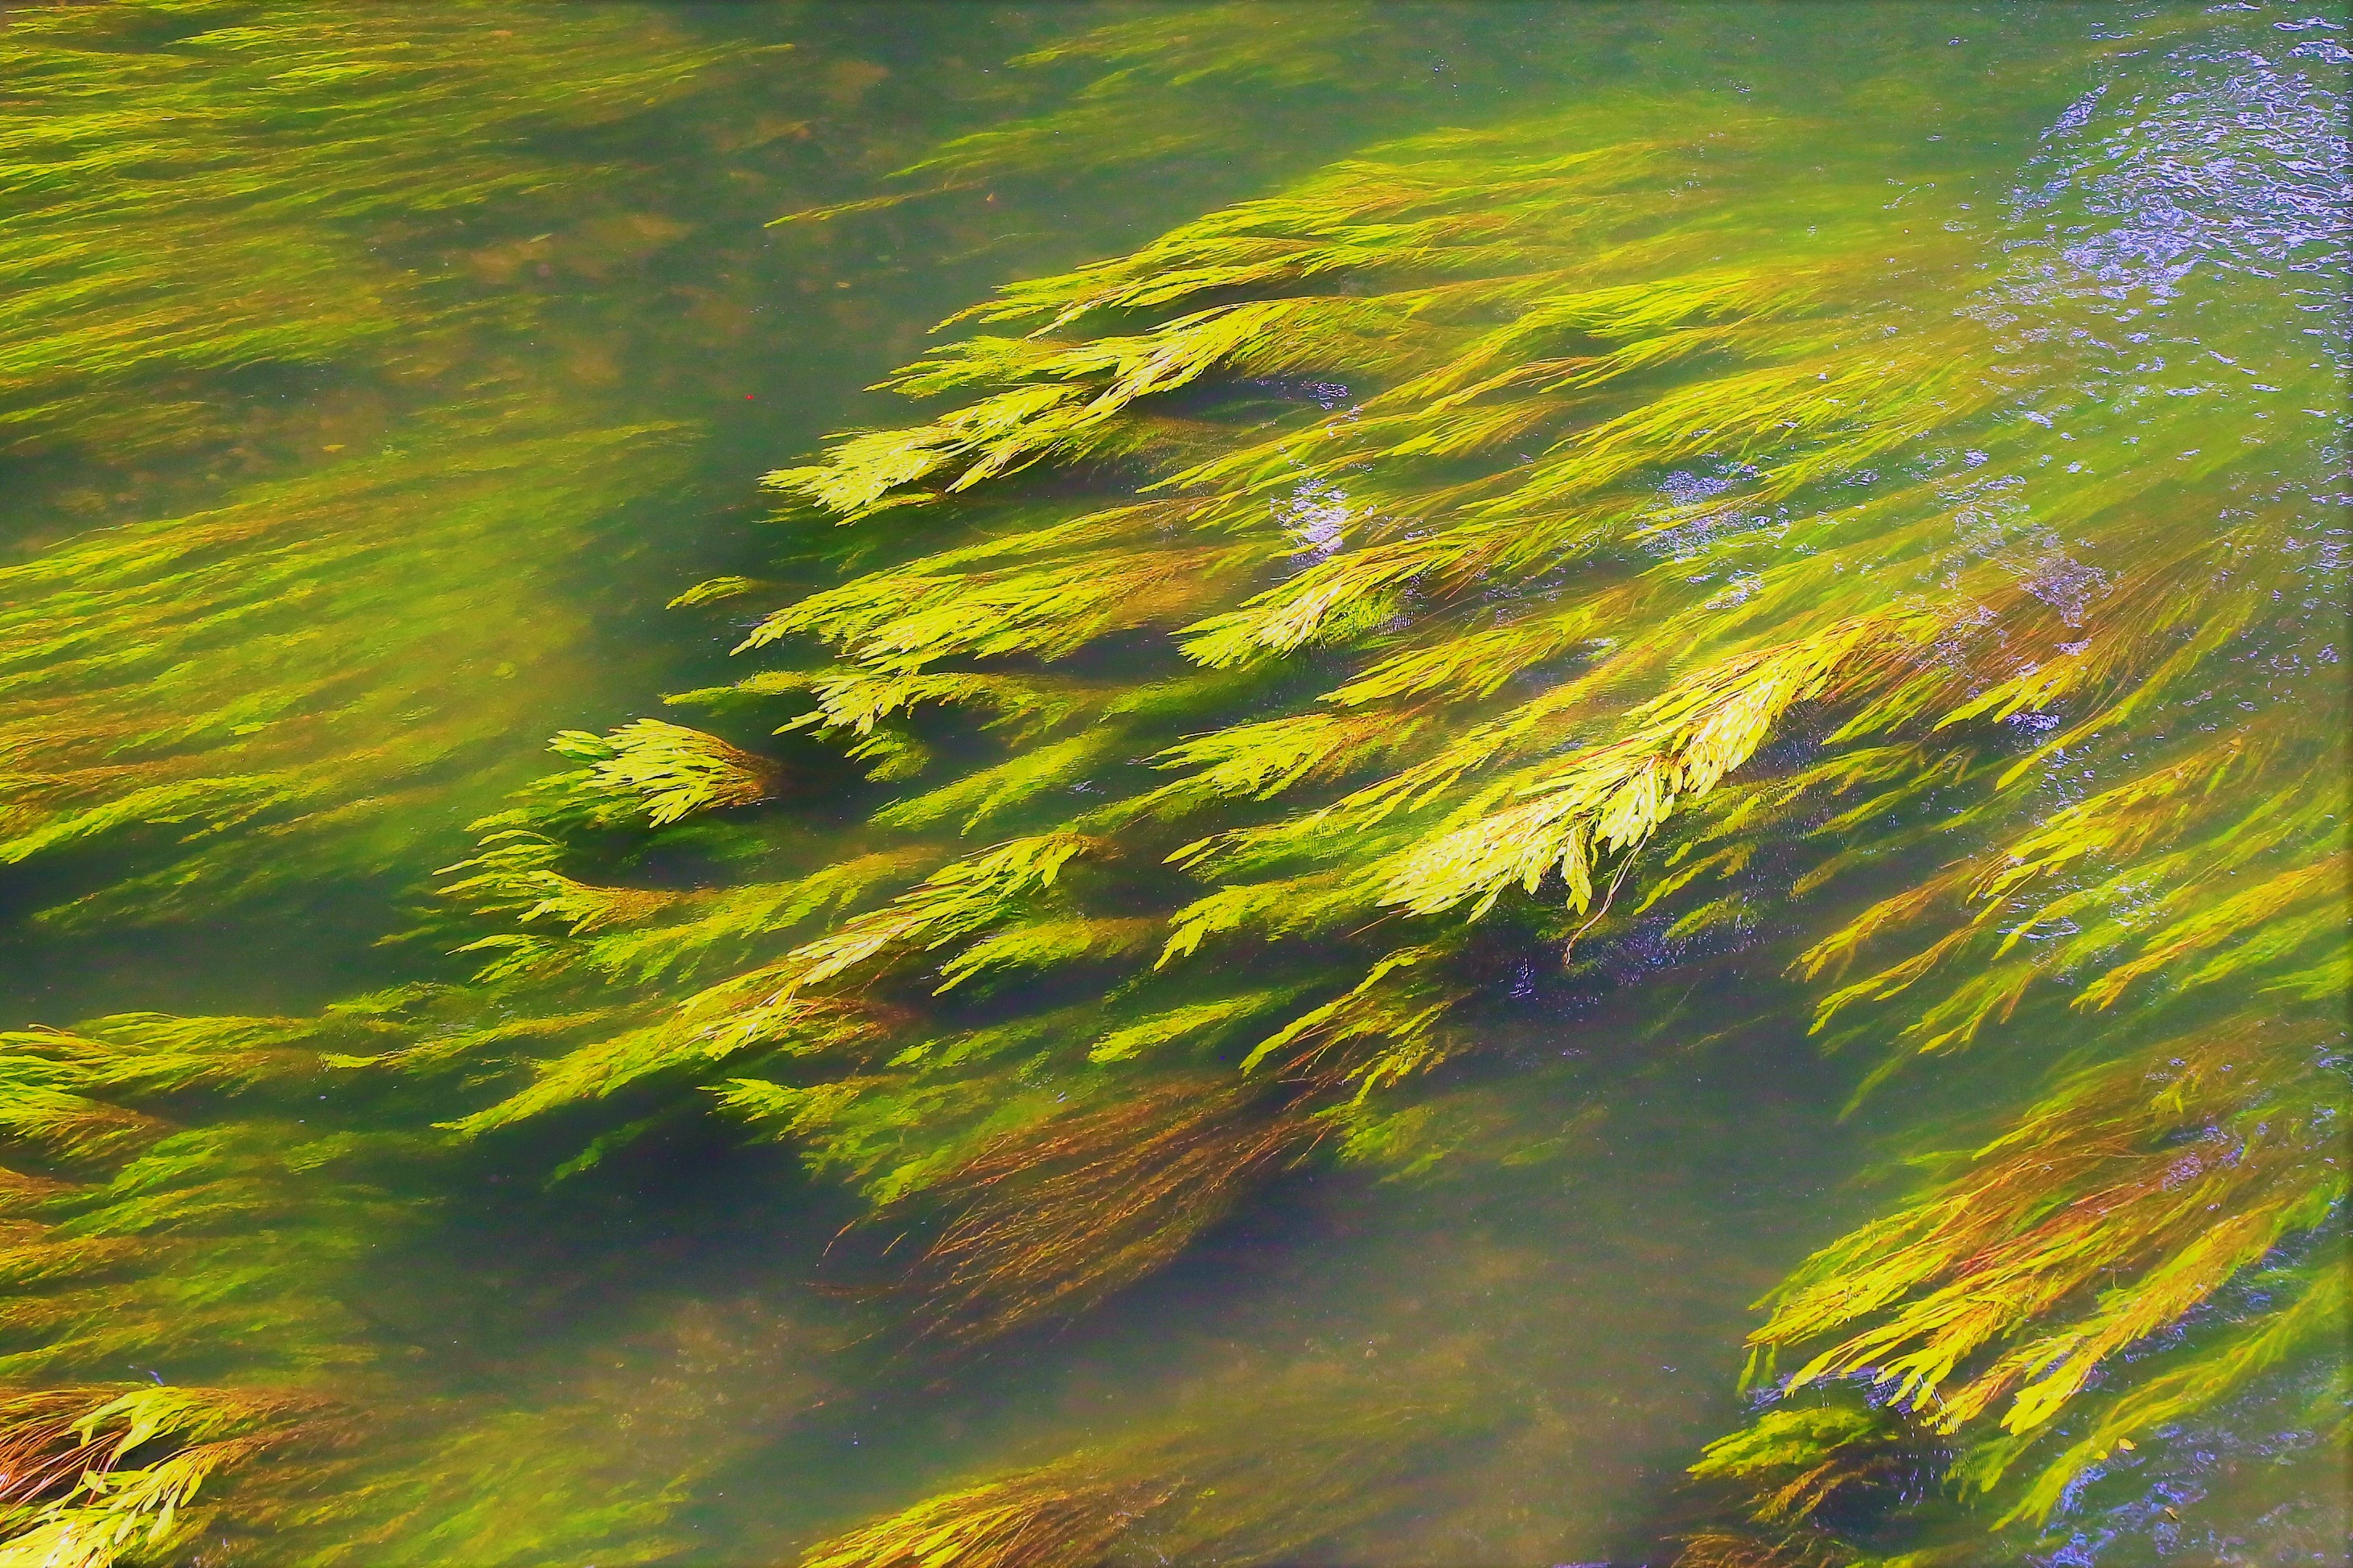
water, plant, river, green, nature, vegetation, yellow, green algae, painting, reflection, algae, sunlight, acrylic paint, watercourse